1992 Summer Olympics

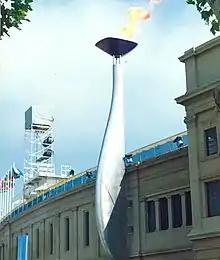
The Olympic cauldron lit during the Games in Montjuïc

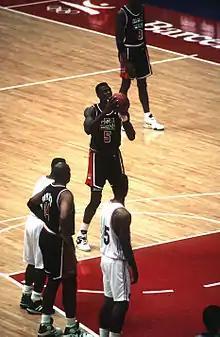
David Robinson shoots a free throw to help secure the gold medal for the United States "Dream Team".

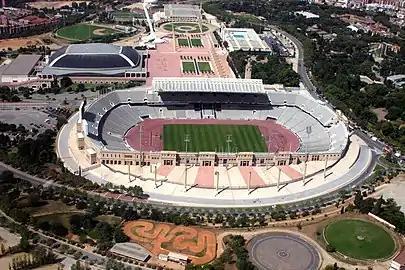
Anella Olímpica from above

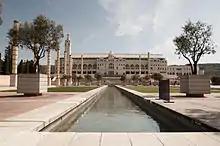
Estadi Olímpic de Montjuïc

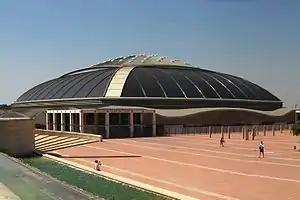
Palau Sant Jordi

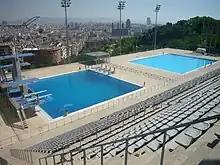
Piscina Municipal de Montjuïc

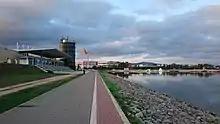
Canal Olímpic de Catalunya

With the dissolution of the Soviet Union, twelve of the fifteen new states chose to form a Unified Team, while the Baltic States of Estonia and Latvia sent their own teams for the first time since 1936, and Lithuania sent its own team for the first time since 1928. Bosnia-Herzegovina competed for the first time as an independent nation after its separation from Socialist Yugoslavia, and Namibia and the unified team of Yemen (previously North and South Yemen) also made their Olympic debuts. Croatia and Slovenia made their first Summer Olympic appearance at these games, having participated at the 1992 Winter Olympics in Albertville.